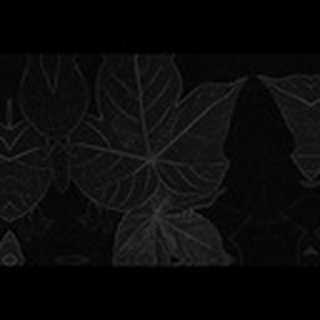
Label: healthy_cotton